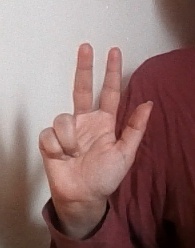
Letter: al